Chiller

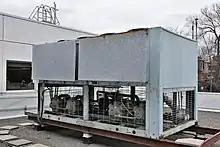
A liquid (glycol based) chiller with an air cooled condenser on the rooftop of a medium size commercial building

In air conditioning systems, chilled coolant, usually chilled water mixed with ethylene glycol, from a chiller in an air conditioning or cooling plant is typically distributed to heat exchangers, or coils, in air handlers or other types of terminal devices which cool the air in their respective . The water is then recirculated to the chiller to be recooled. These cooling coils transfer sensible heat and latent heat from the air to the chilled water, thus cooling and usually dehumidifying the air stream. A typical chiller for air conditioning applications is rated between and , and at least two manufacturers (York international and LG) can produce chillers capable of up to cooling. Chilled water temperatures (leaving from the chiller) usually range from , depending upon application requirements. Commonly, chillers receive water at 12°C (entering temperature), and cool it to 7°C (leaving temperature).